Ichneutica phaula

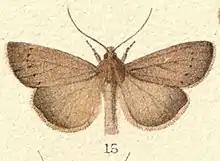
"Ichneutica phaula" illustrated by George Hudson.

The adult male has a wingspan of between 32 and 40 mm and the adult female has a wingspan of between 36 and 45 mm. This species is very similar in appearance to "I. micastra," although the ranges of the two species appears not to overlap"." "I. phaula" can be distinguished as there is a difference in pectinations on its antennae. Also both male and female "I. phaula" are lighter and less chunky than "I. micastra". "I. phaula" is also similar to "I. sapiens" but "I. phaula" tends to be a paler species with "I. sapiens" having a more reddish tinge.